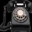
Label: telephone